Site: brandenburg
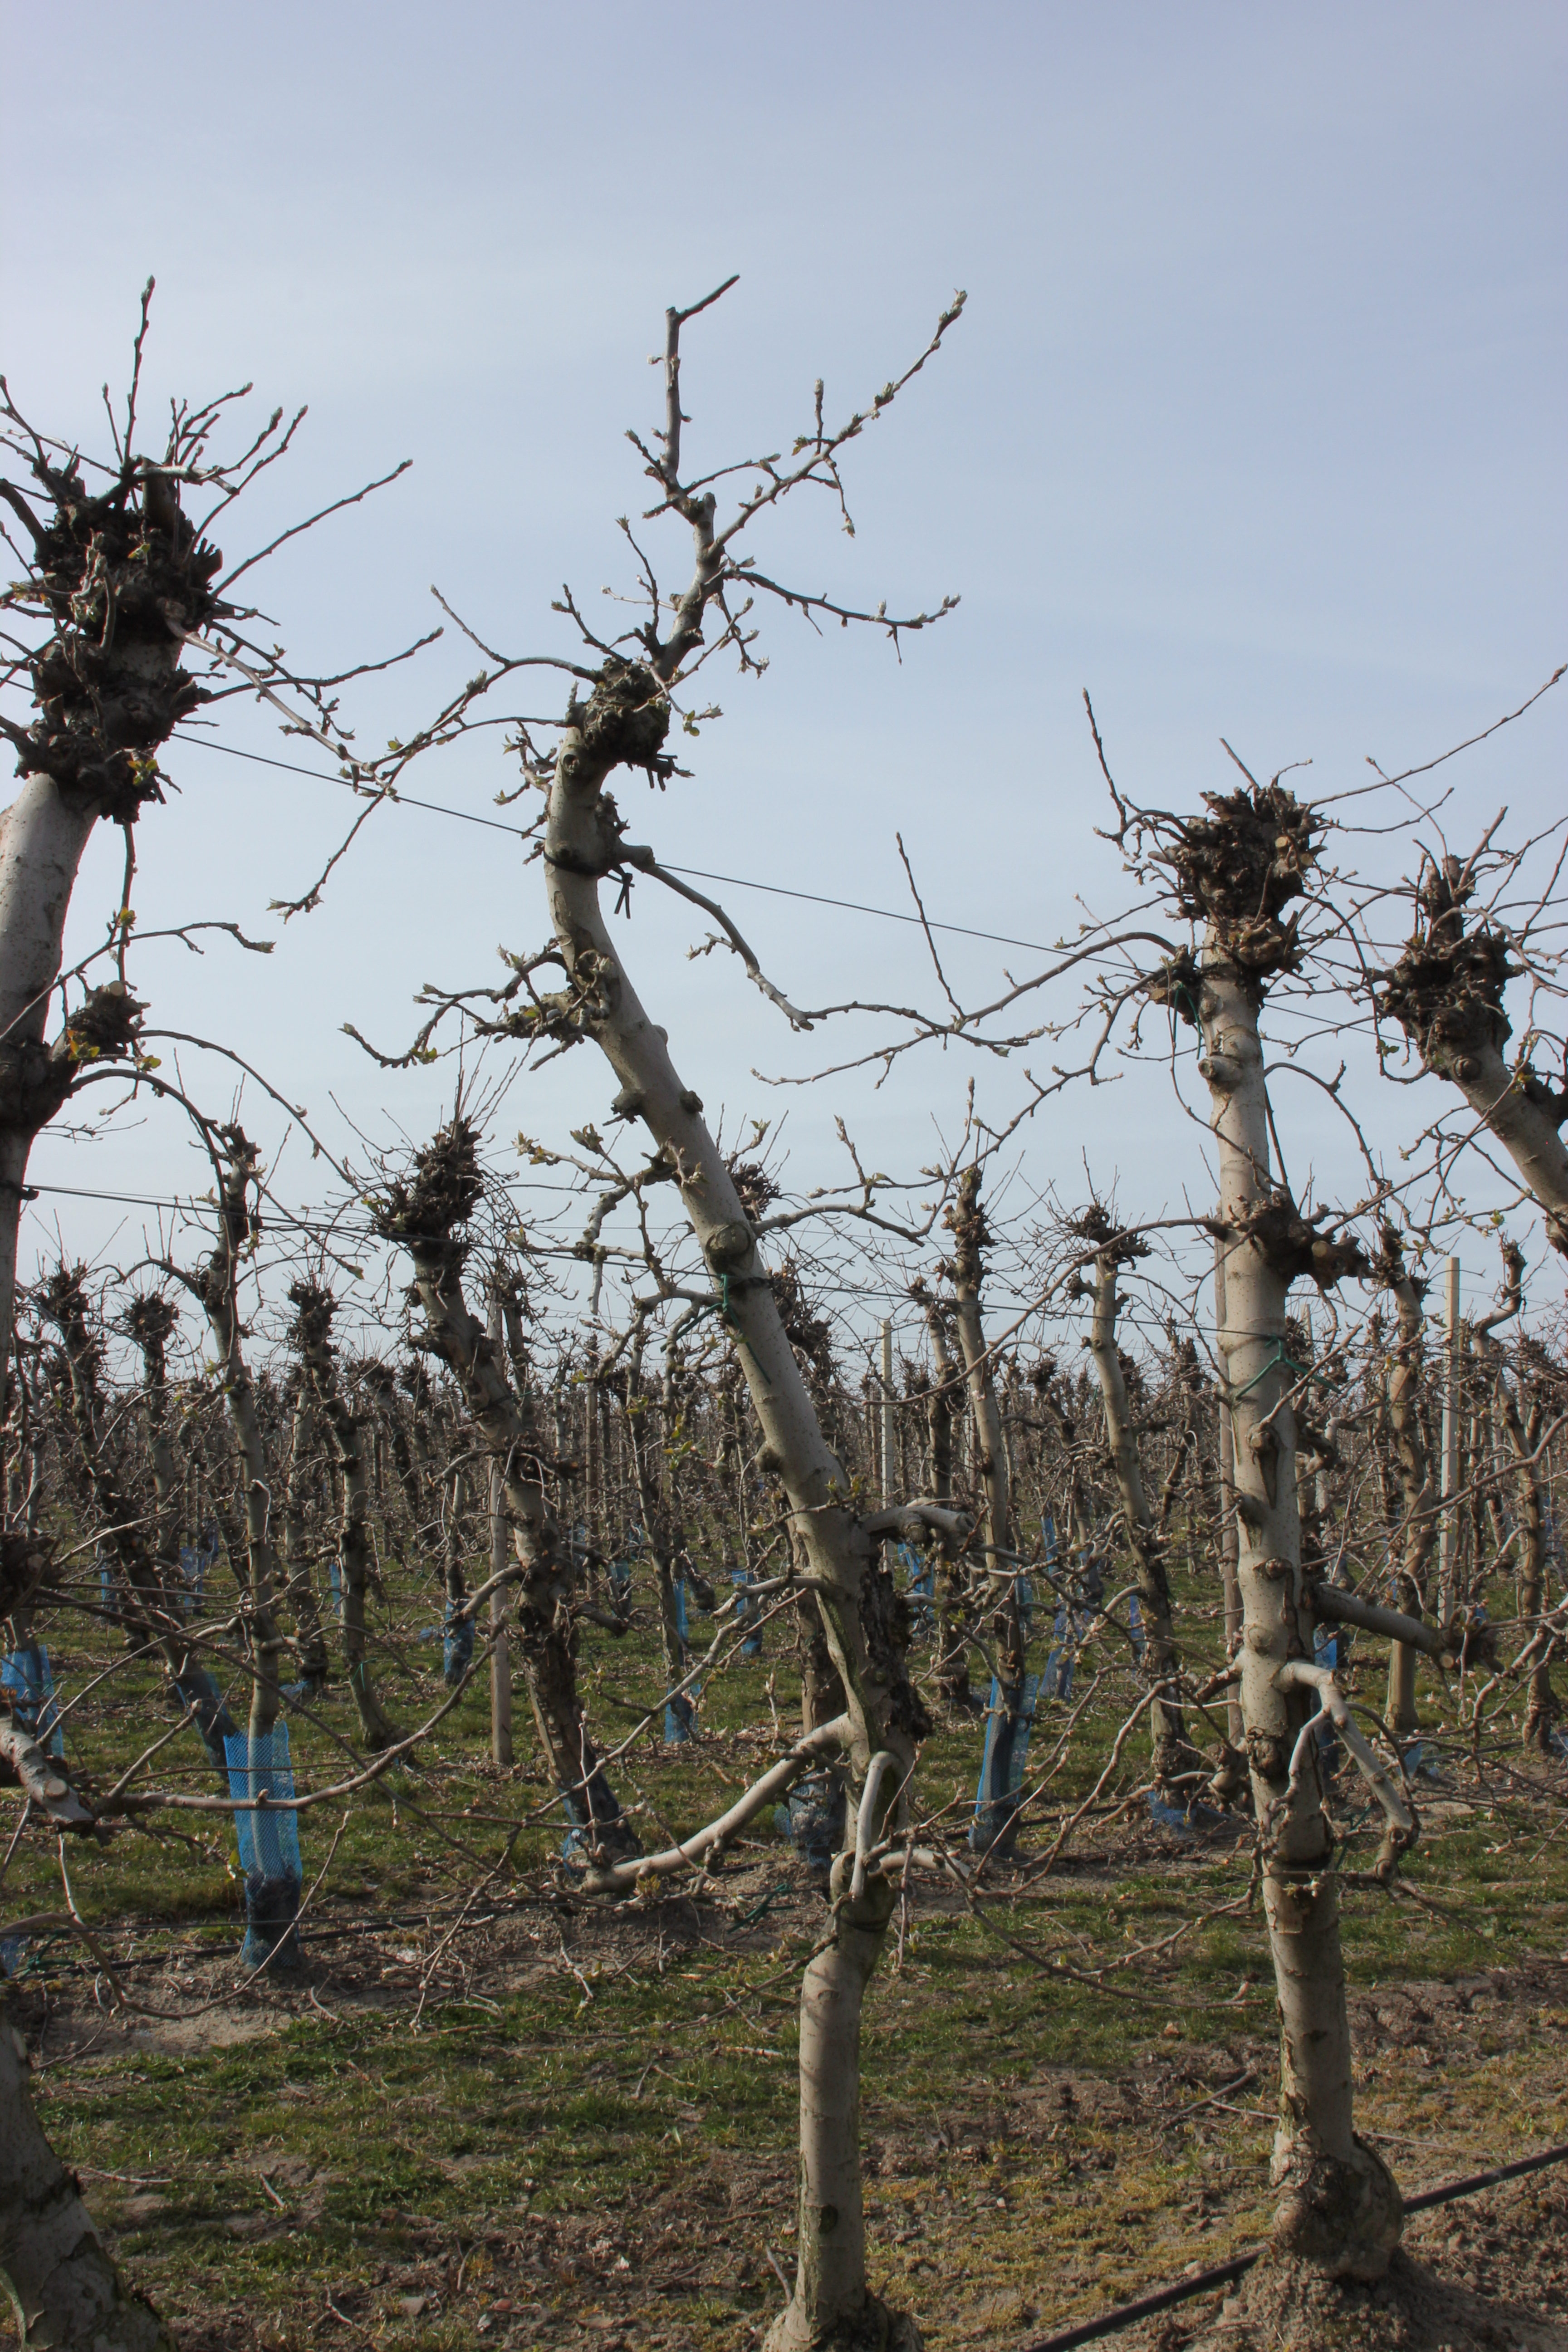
Growth stage (BBCH 54): Inflorescence emergence